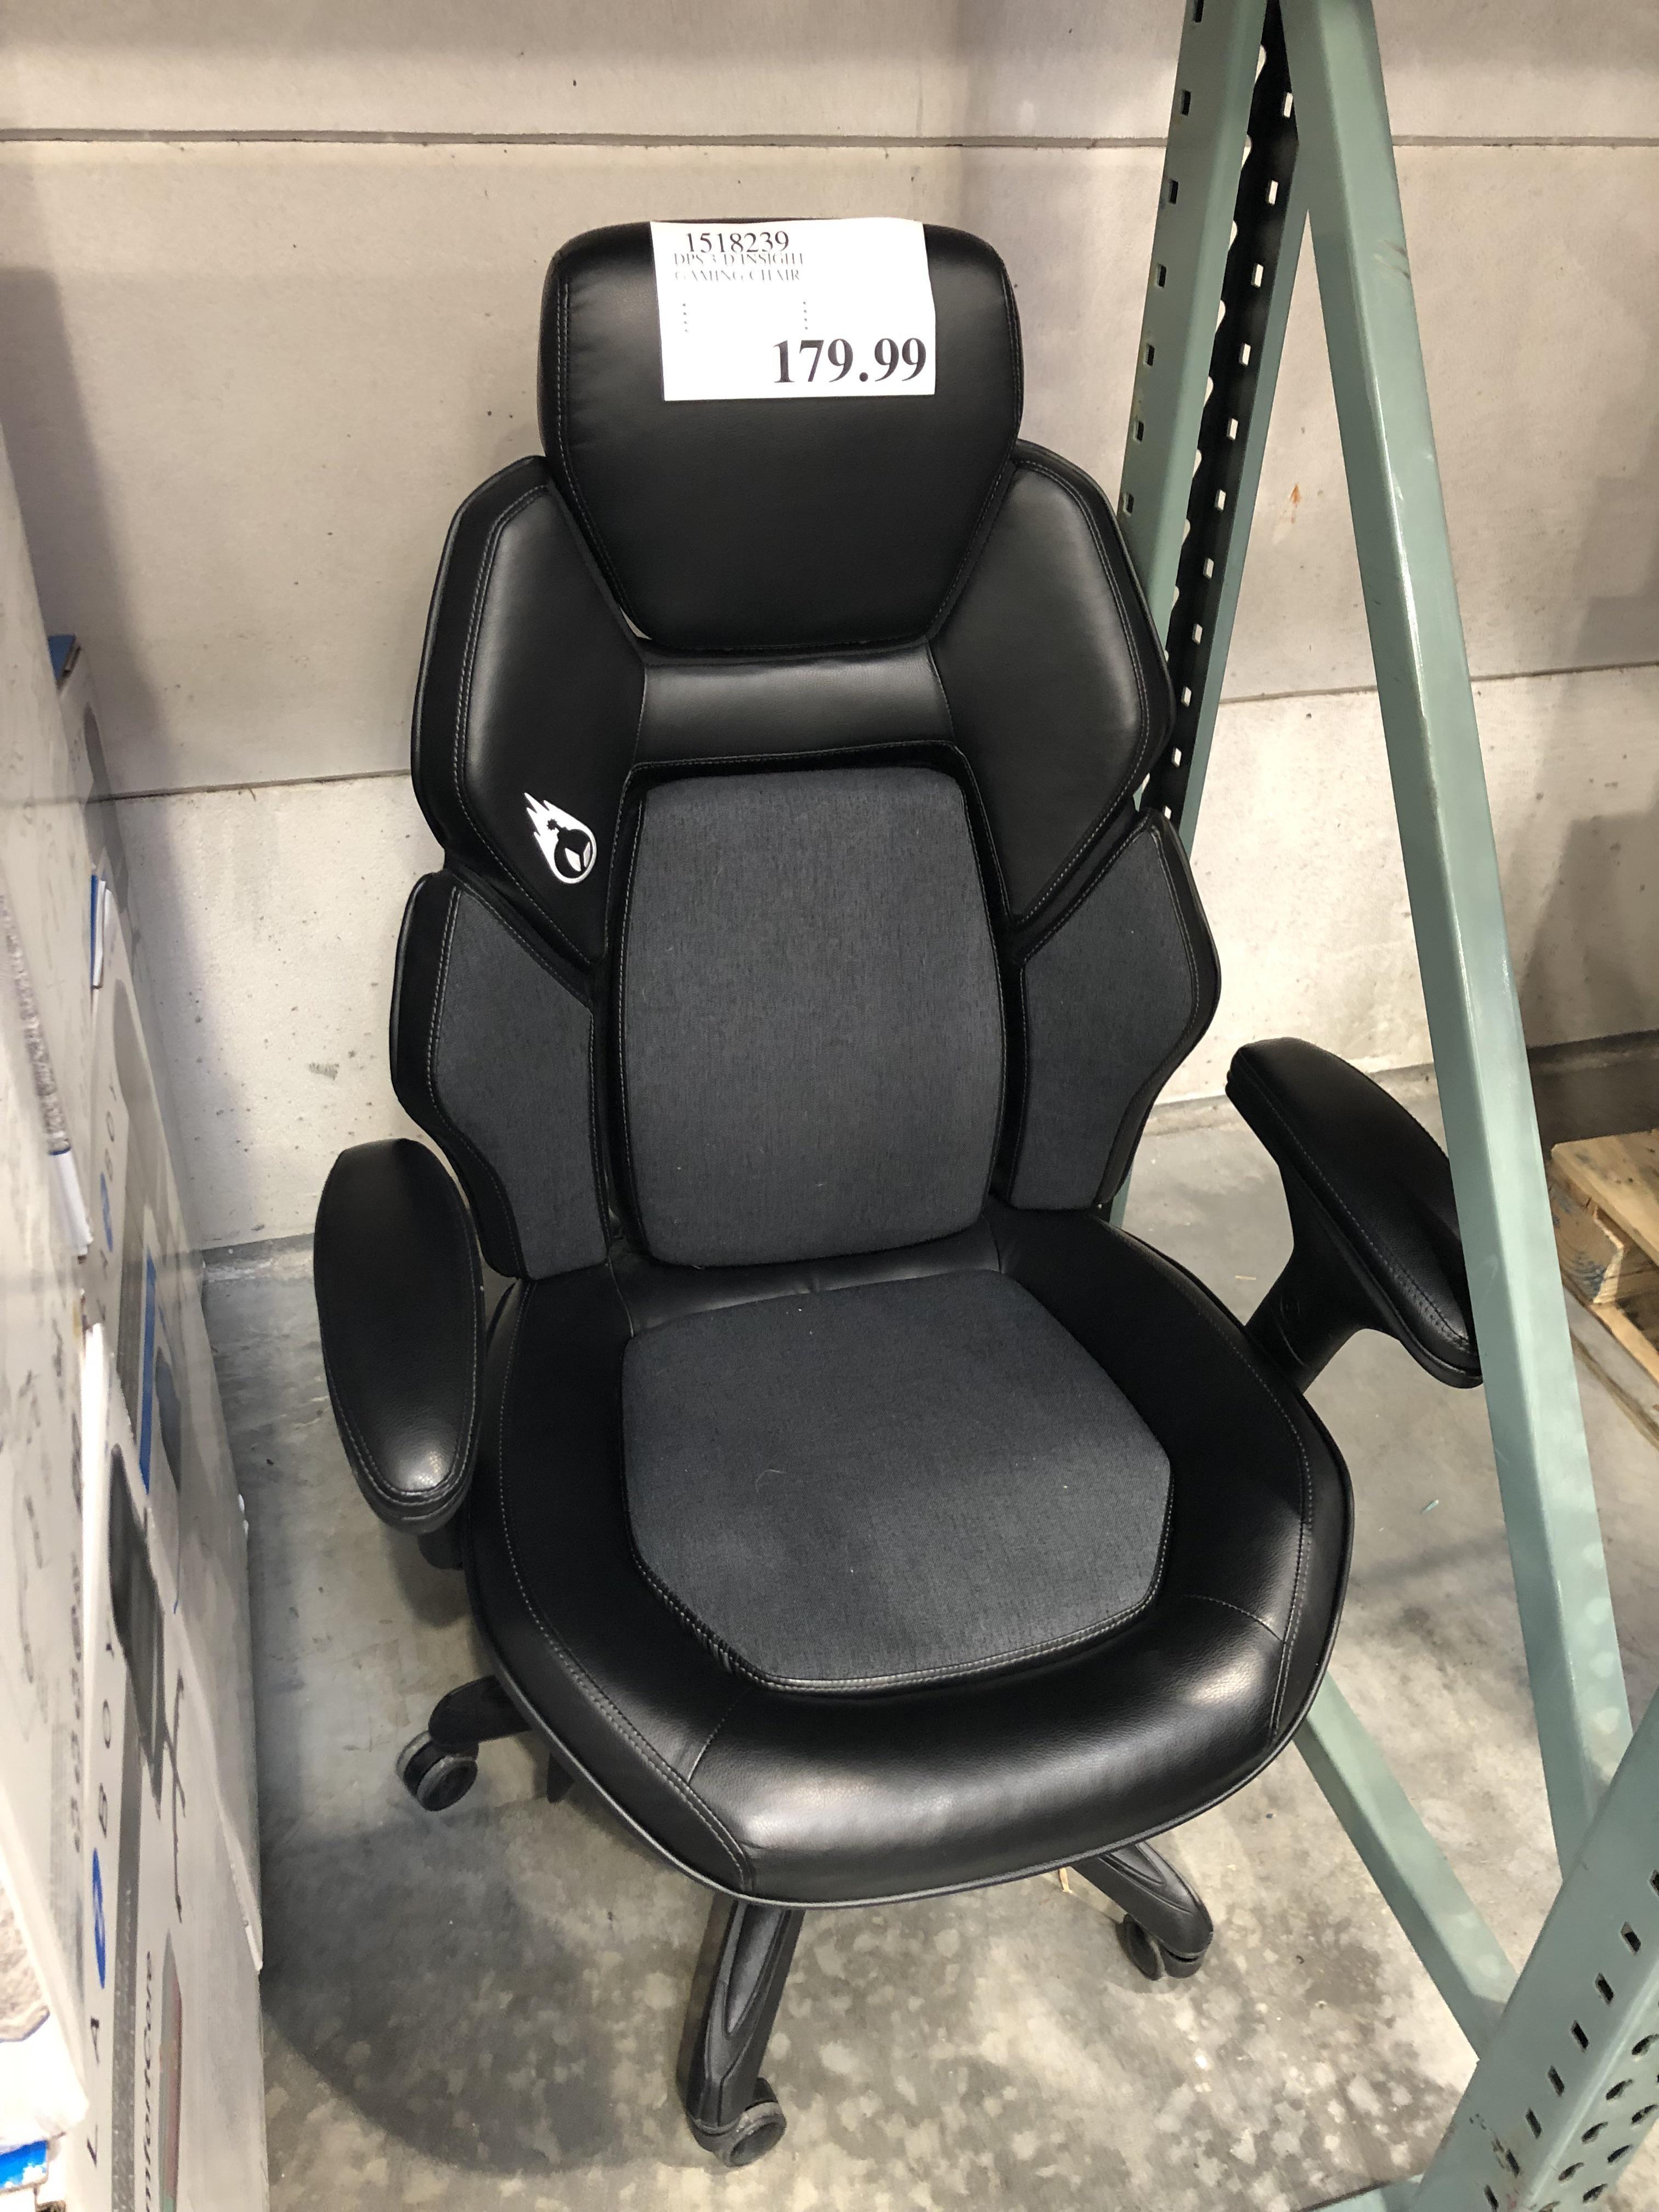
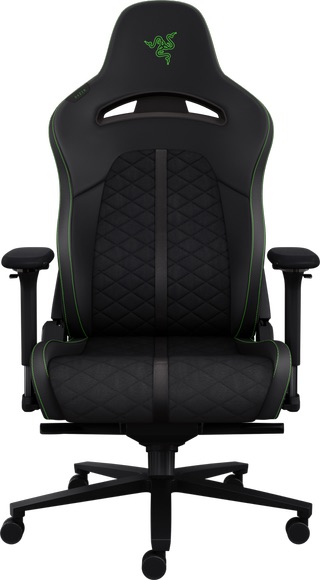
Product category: items_chair
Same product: no